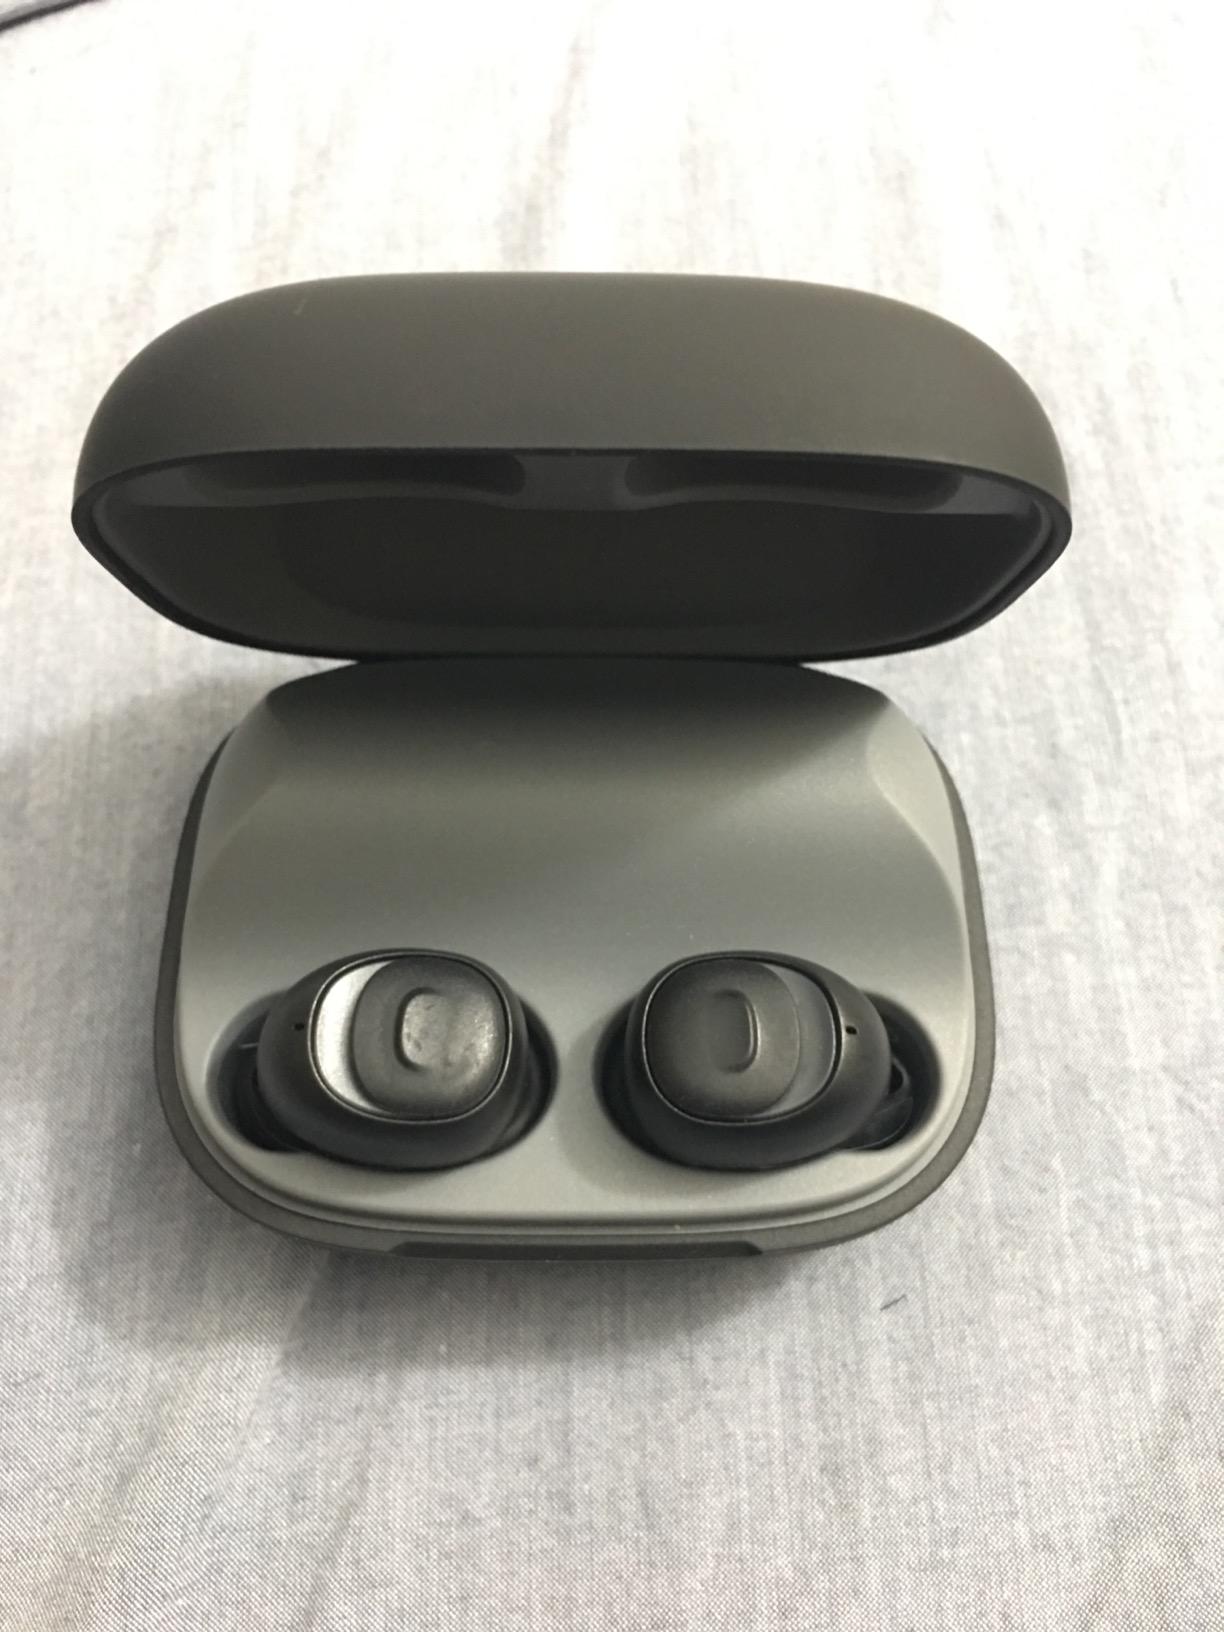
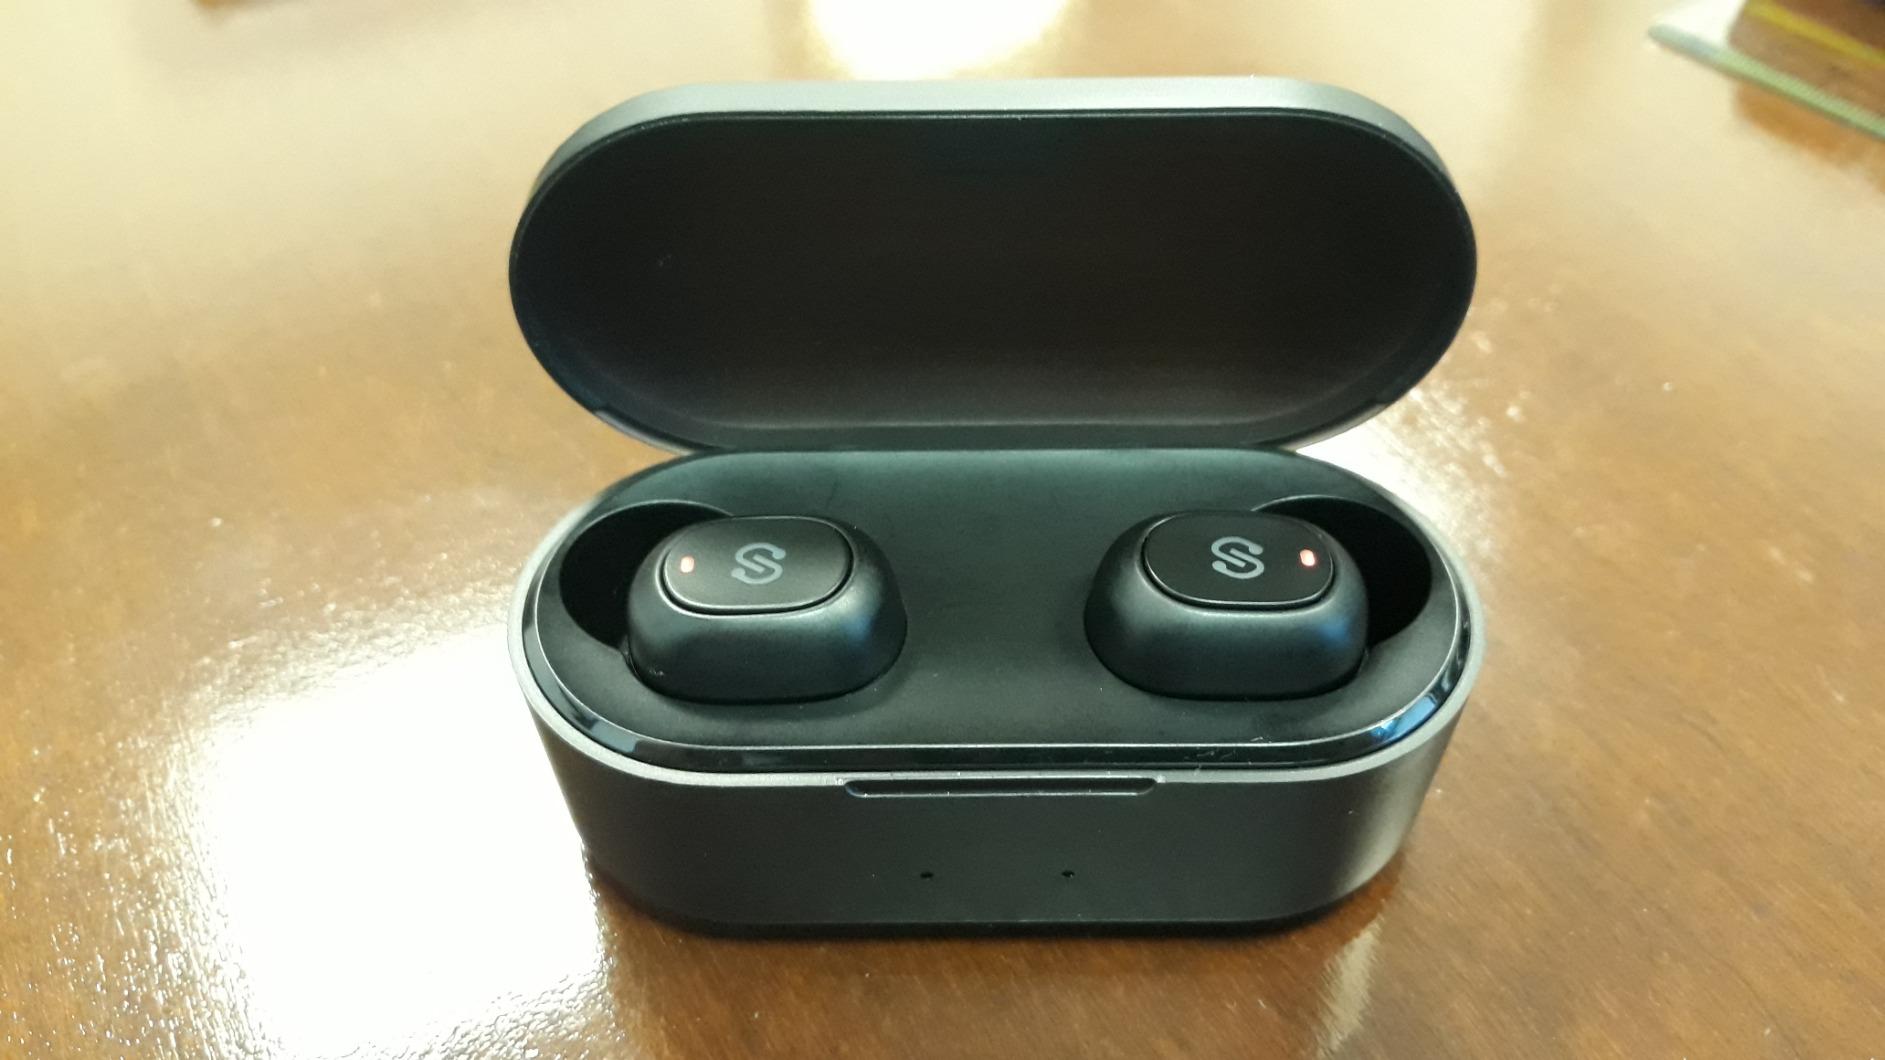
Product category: earbuds
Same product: no